Suvarna Purushan

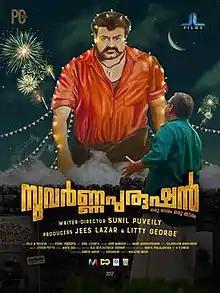
Poster

Suvarna Purushan is a 2018 Indian Malayalam-language film written and directed by Sunil Puveily and starring Innocent, Sreejith Ravi, Biju Kuttan, and Lena. The principal photography took place at Irinjalakuda, Kerala.